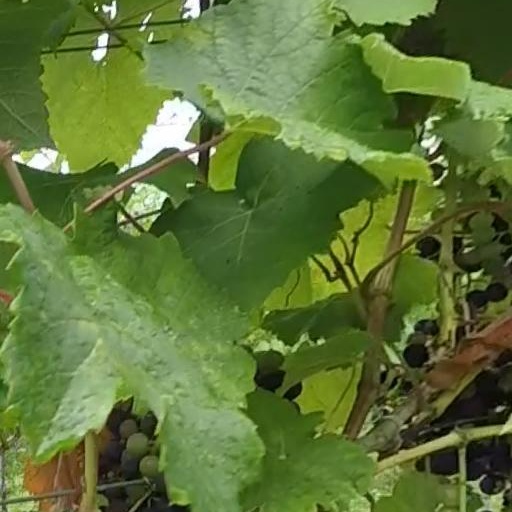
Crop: grape